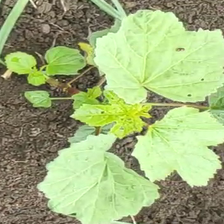
Weed species: Little_Mallow(Malva parviflora)